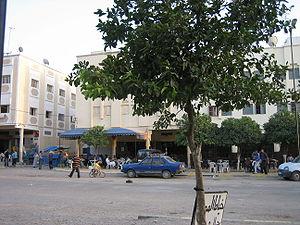
Tissa est une ville du Maroc. Elle est située dans la région de Fès-Meknès.